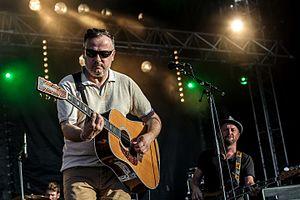
Mickey3d en concert exceptionnel RTL2 sur la grande scène de Brest 2016 le 18 juillet.
Mickey 3D est un groupe de rock français, originaire de Montbrison, fondé en 1996. Il s'impose sur la scène francophone au cours des années 2000 avec, notamment, le tube écologiste Respire en 2003.